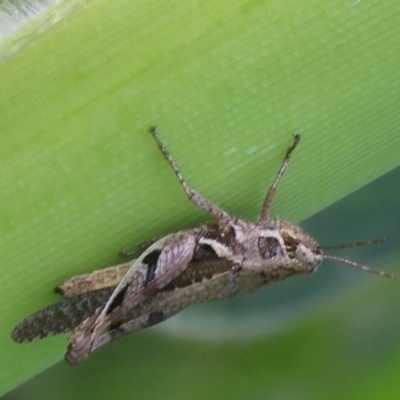
Crop: Maize
Condition: grasshoper